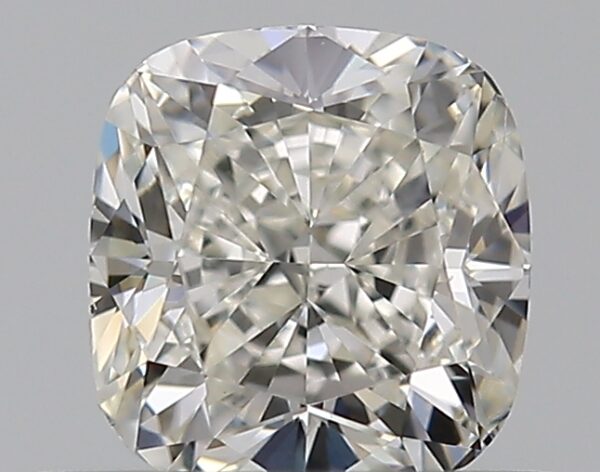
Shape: cushion
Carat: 0.5
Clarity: VS2
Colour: I
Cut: VG
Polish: EX
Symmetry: VG
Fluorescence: N
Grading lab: GIA
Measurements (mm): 4.61 x 4.32 x 2.97